Michael Hussey

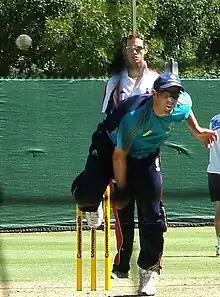
Hussey bowls in the Adelaide Oval nets, January 2009.

Hussey made his Test debut at the Gabba in Brisbane on 3 November 2005, as a replacement for fellow Western Australian batsman Justin Langer in the Australia vs. West Indies series. In the first innings Hussey managed only one run, caught by Denesh Ramdin off the bowling of Daren Powell. In the second innings Hussey turned in an unimpressive 29. In the following Test, at Bellerive Oval, he scored 137 and 31 not out and was named man of the match. In the third Test at Adelaide Oval, Hussey was moved down the order to number five to accommodate the return of Langer. He made 133 not out in the first innings and 30 not out in the second, bringing his Test average to 120.